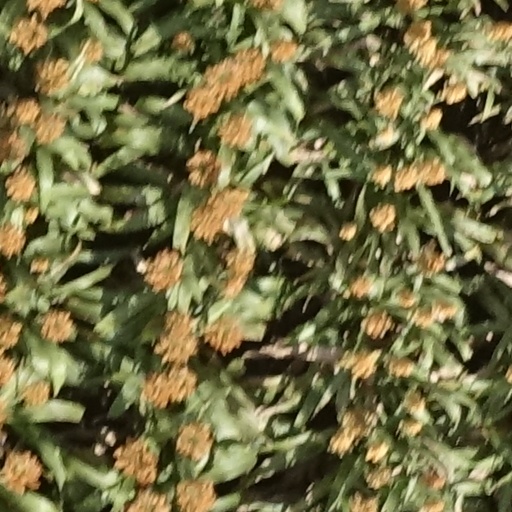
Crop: sorghum